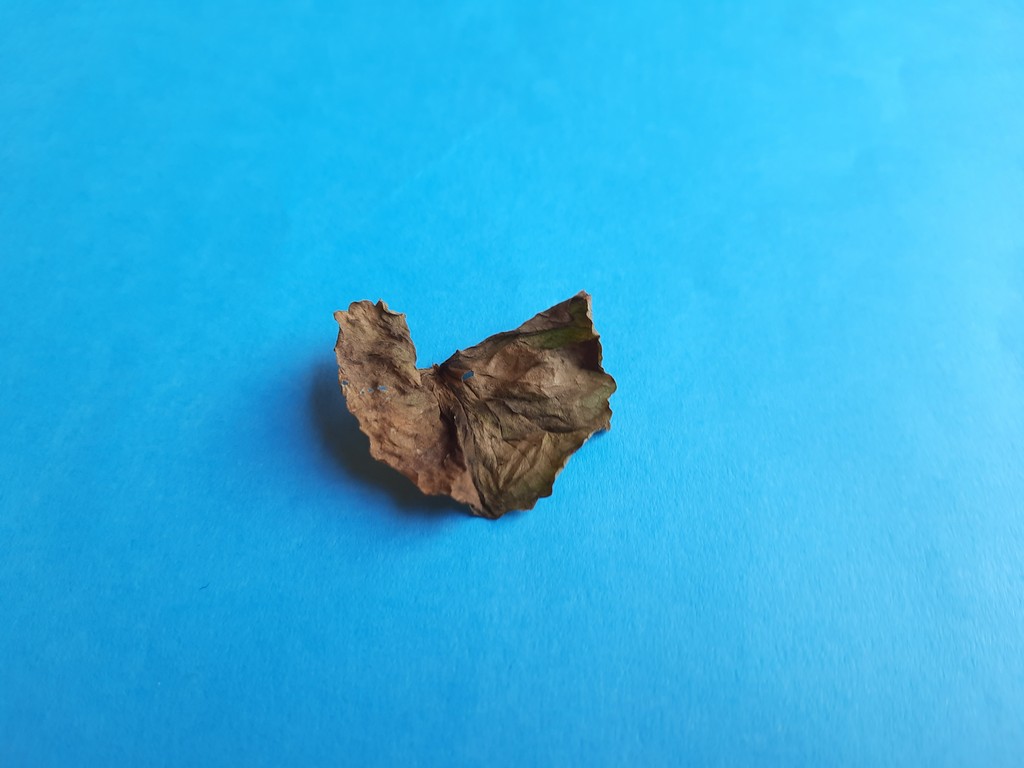
Label: Dried